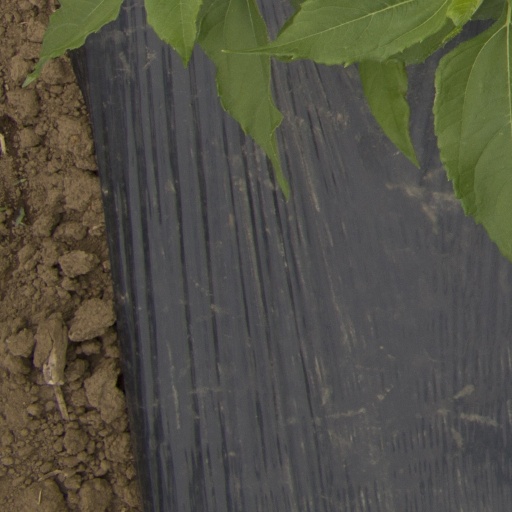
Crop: Jerusalem artichoke